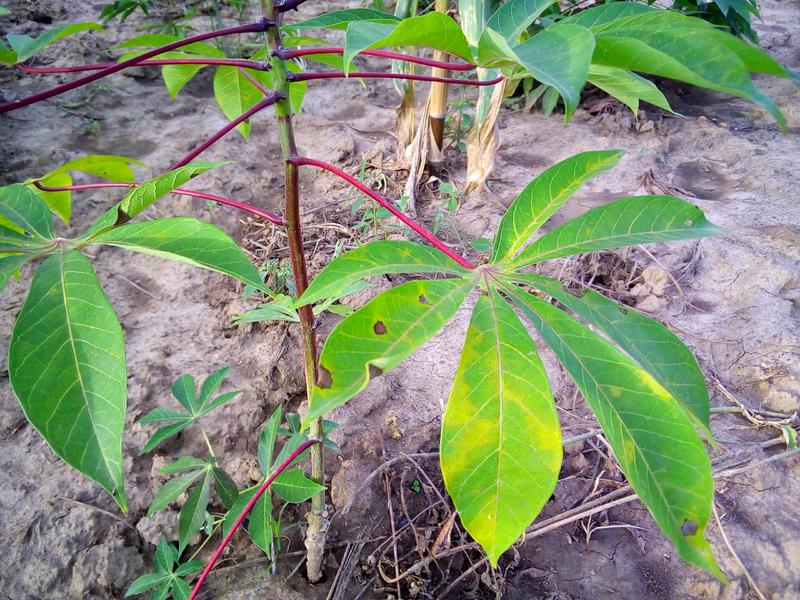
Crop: cassava
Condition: brown_streak_disease